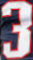
Number: 3